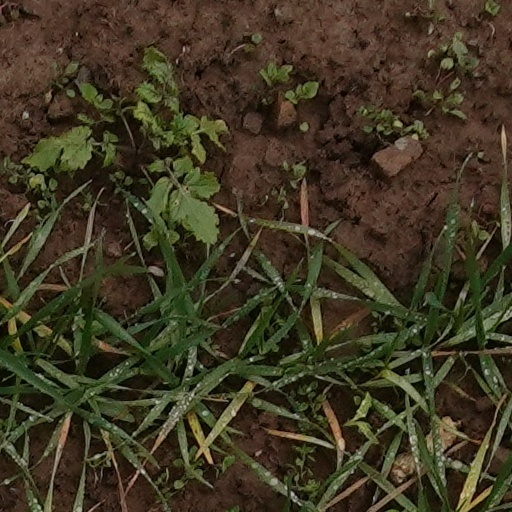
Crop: wheat